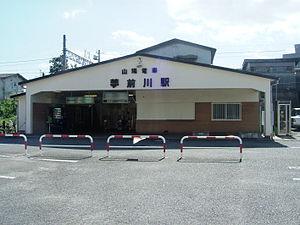
La gare de Yumesakigawa est une gare ferroviaire localisée dans la ville d'Himeji, dans la préfecture de Hyōgo au Japon. La gare est exploitée par la compagnie Sanyo Electric Railway, sur la ligne Aboshi. Le numéro de la gare est SY 52.